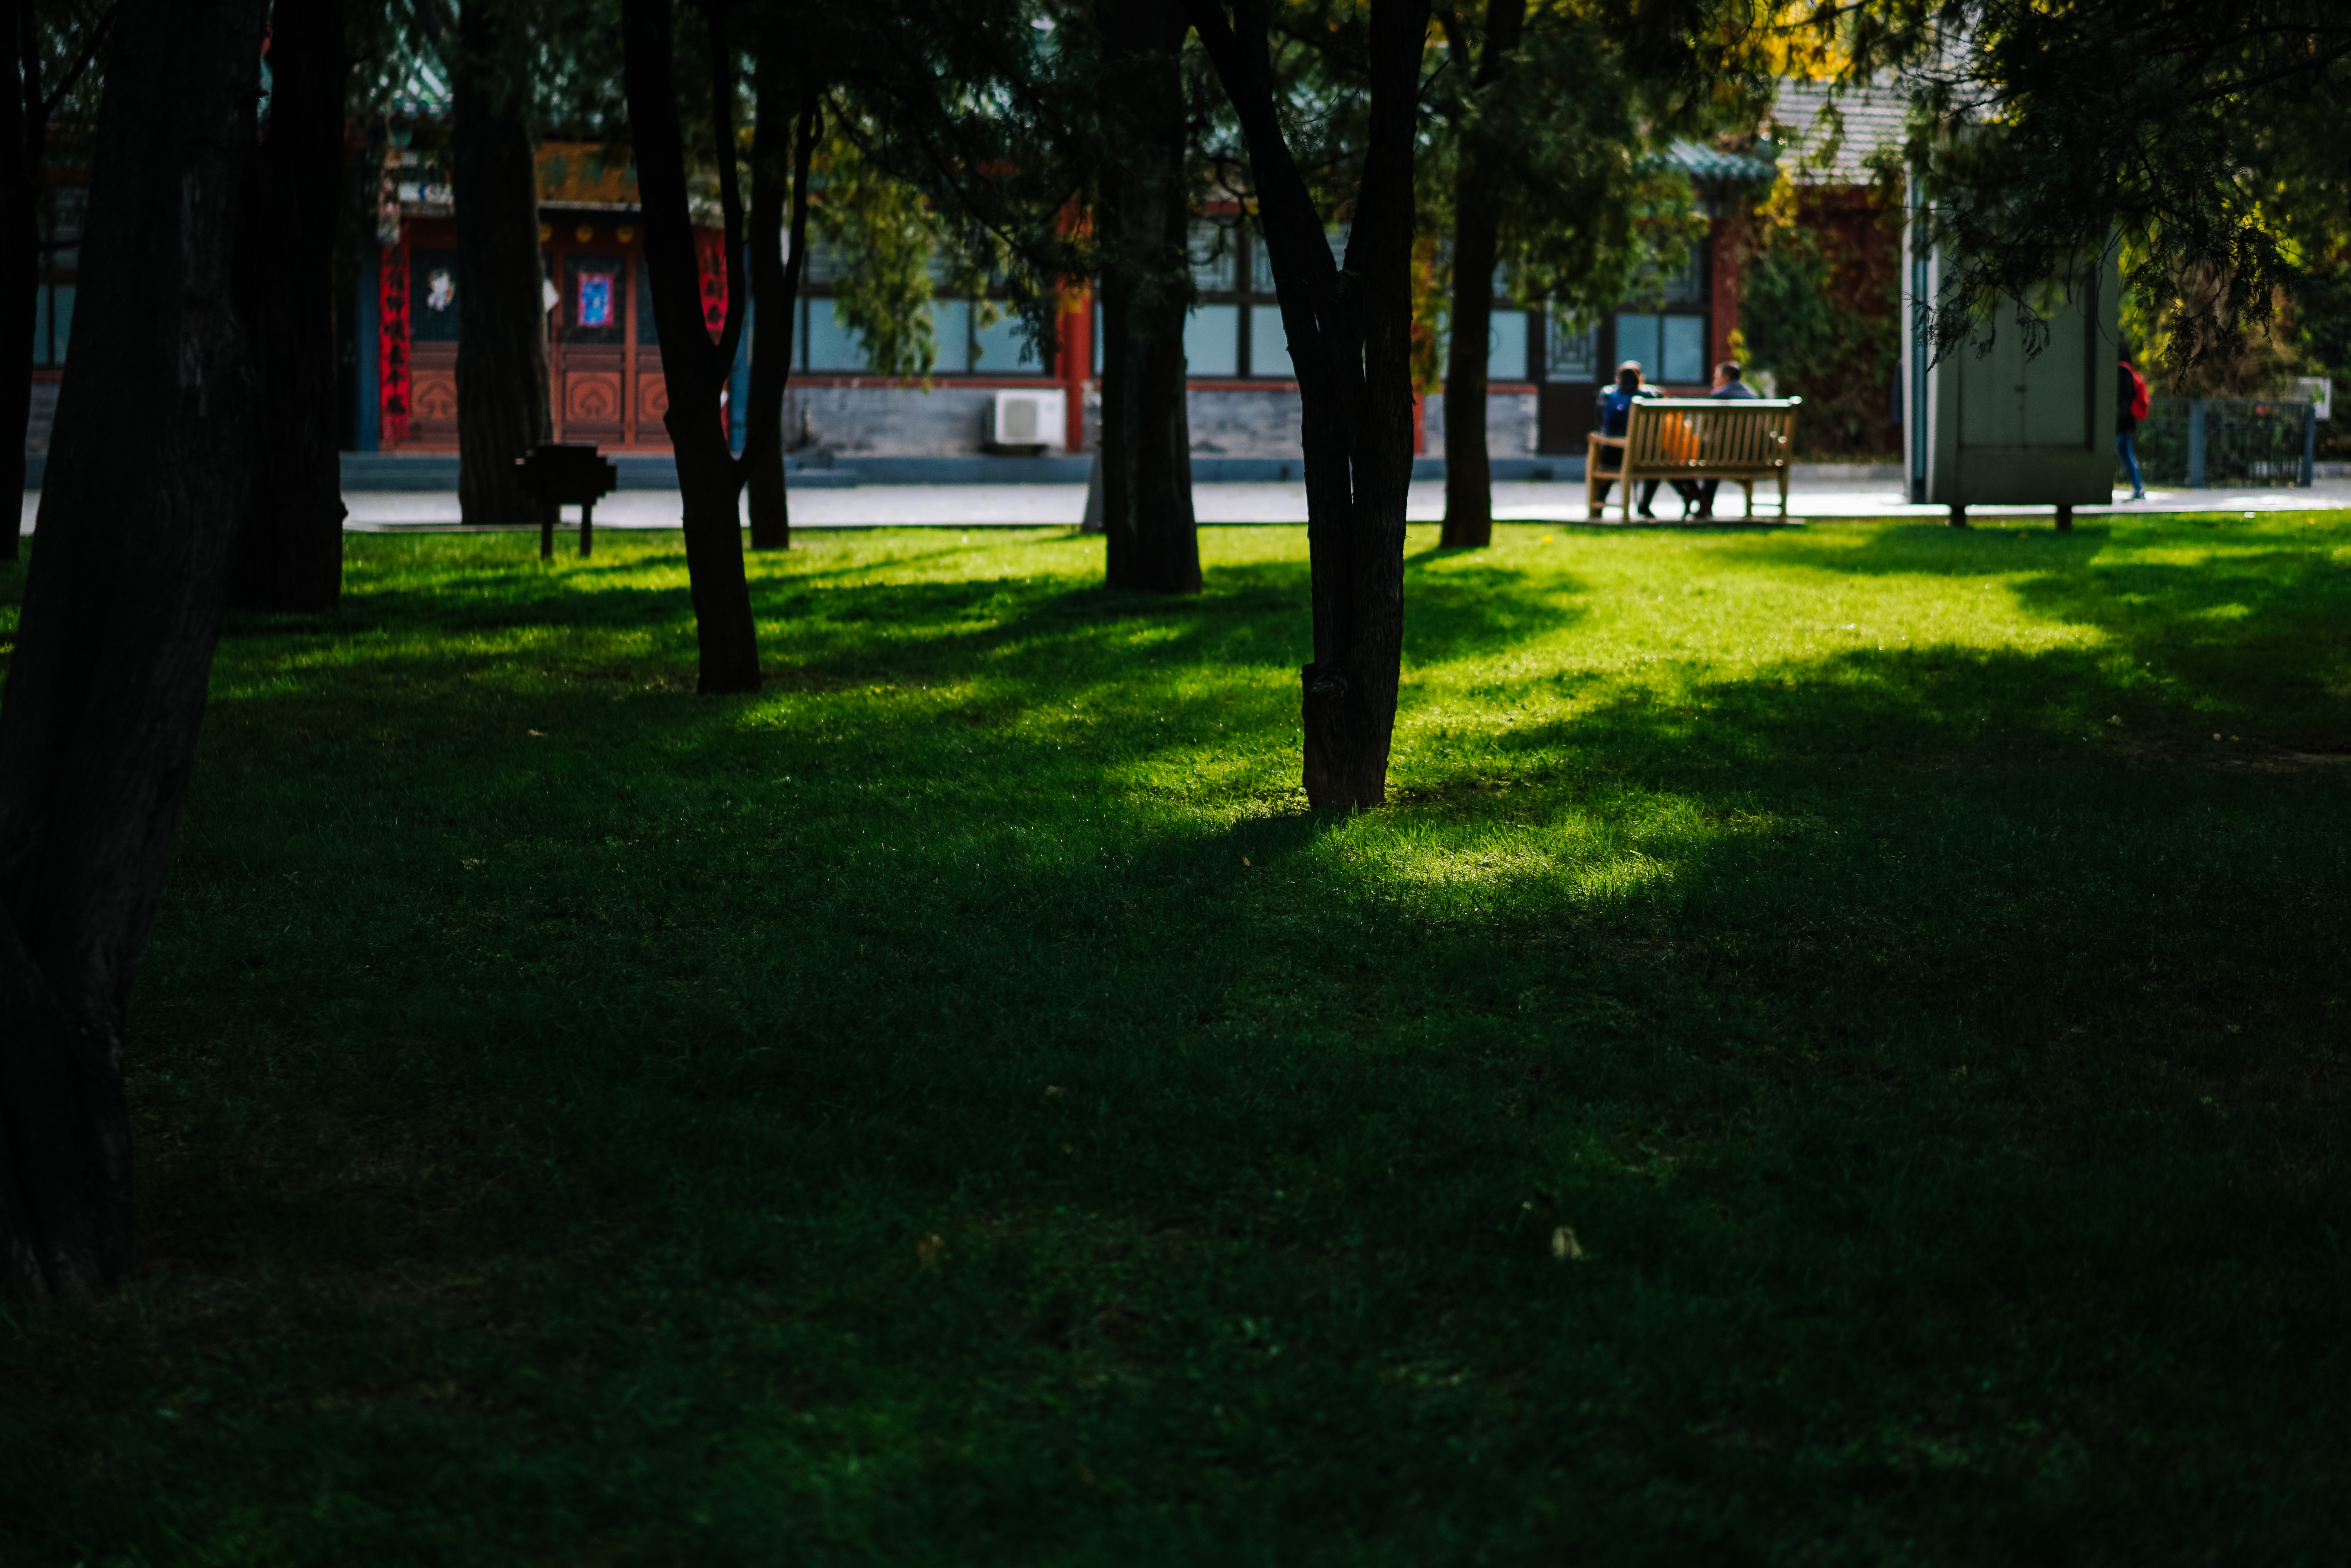
tree, grass, light, night, lawn, sunlight, green